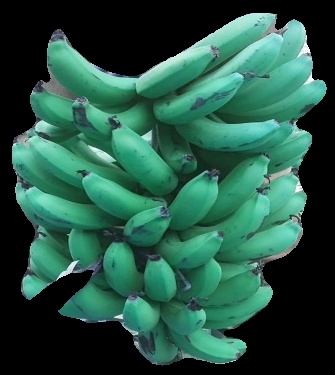
Variety: pachbale
Grade: grade3